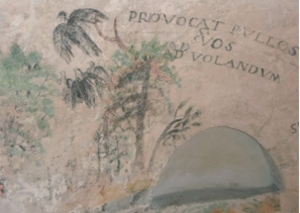
Détail, peinture murale XVIIème, coupole église. Sainte-Marie Cantal.
Sainte-Marie est une commune française, située dans le département du Cantal en région Auvergne-Rhône-Alpes.